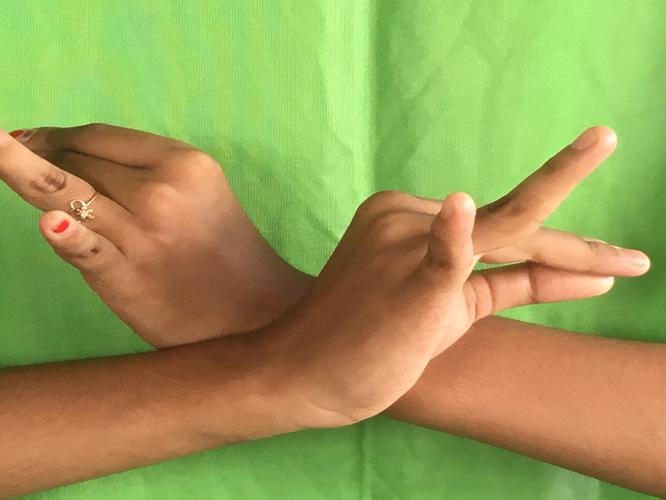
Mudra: Katakavardhana
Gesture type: double_hand